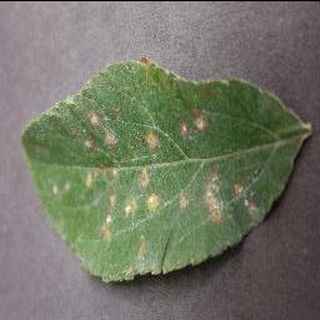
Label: apple_cedar_apple_rust